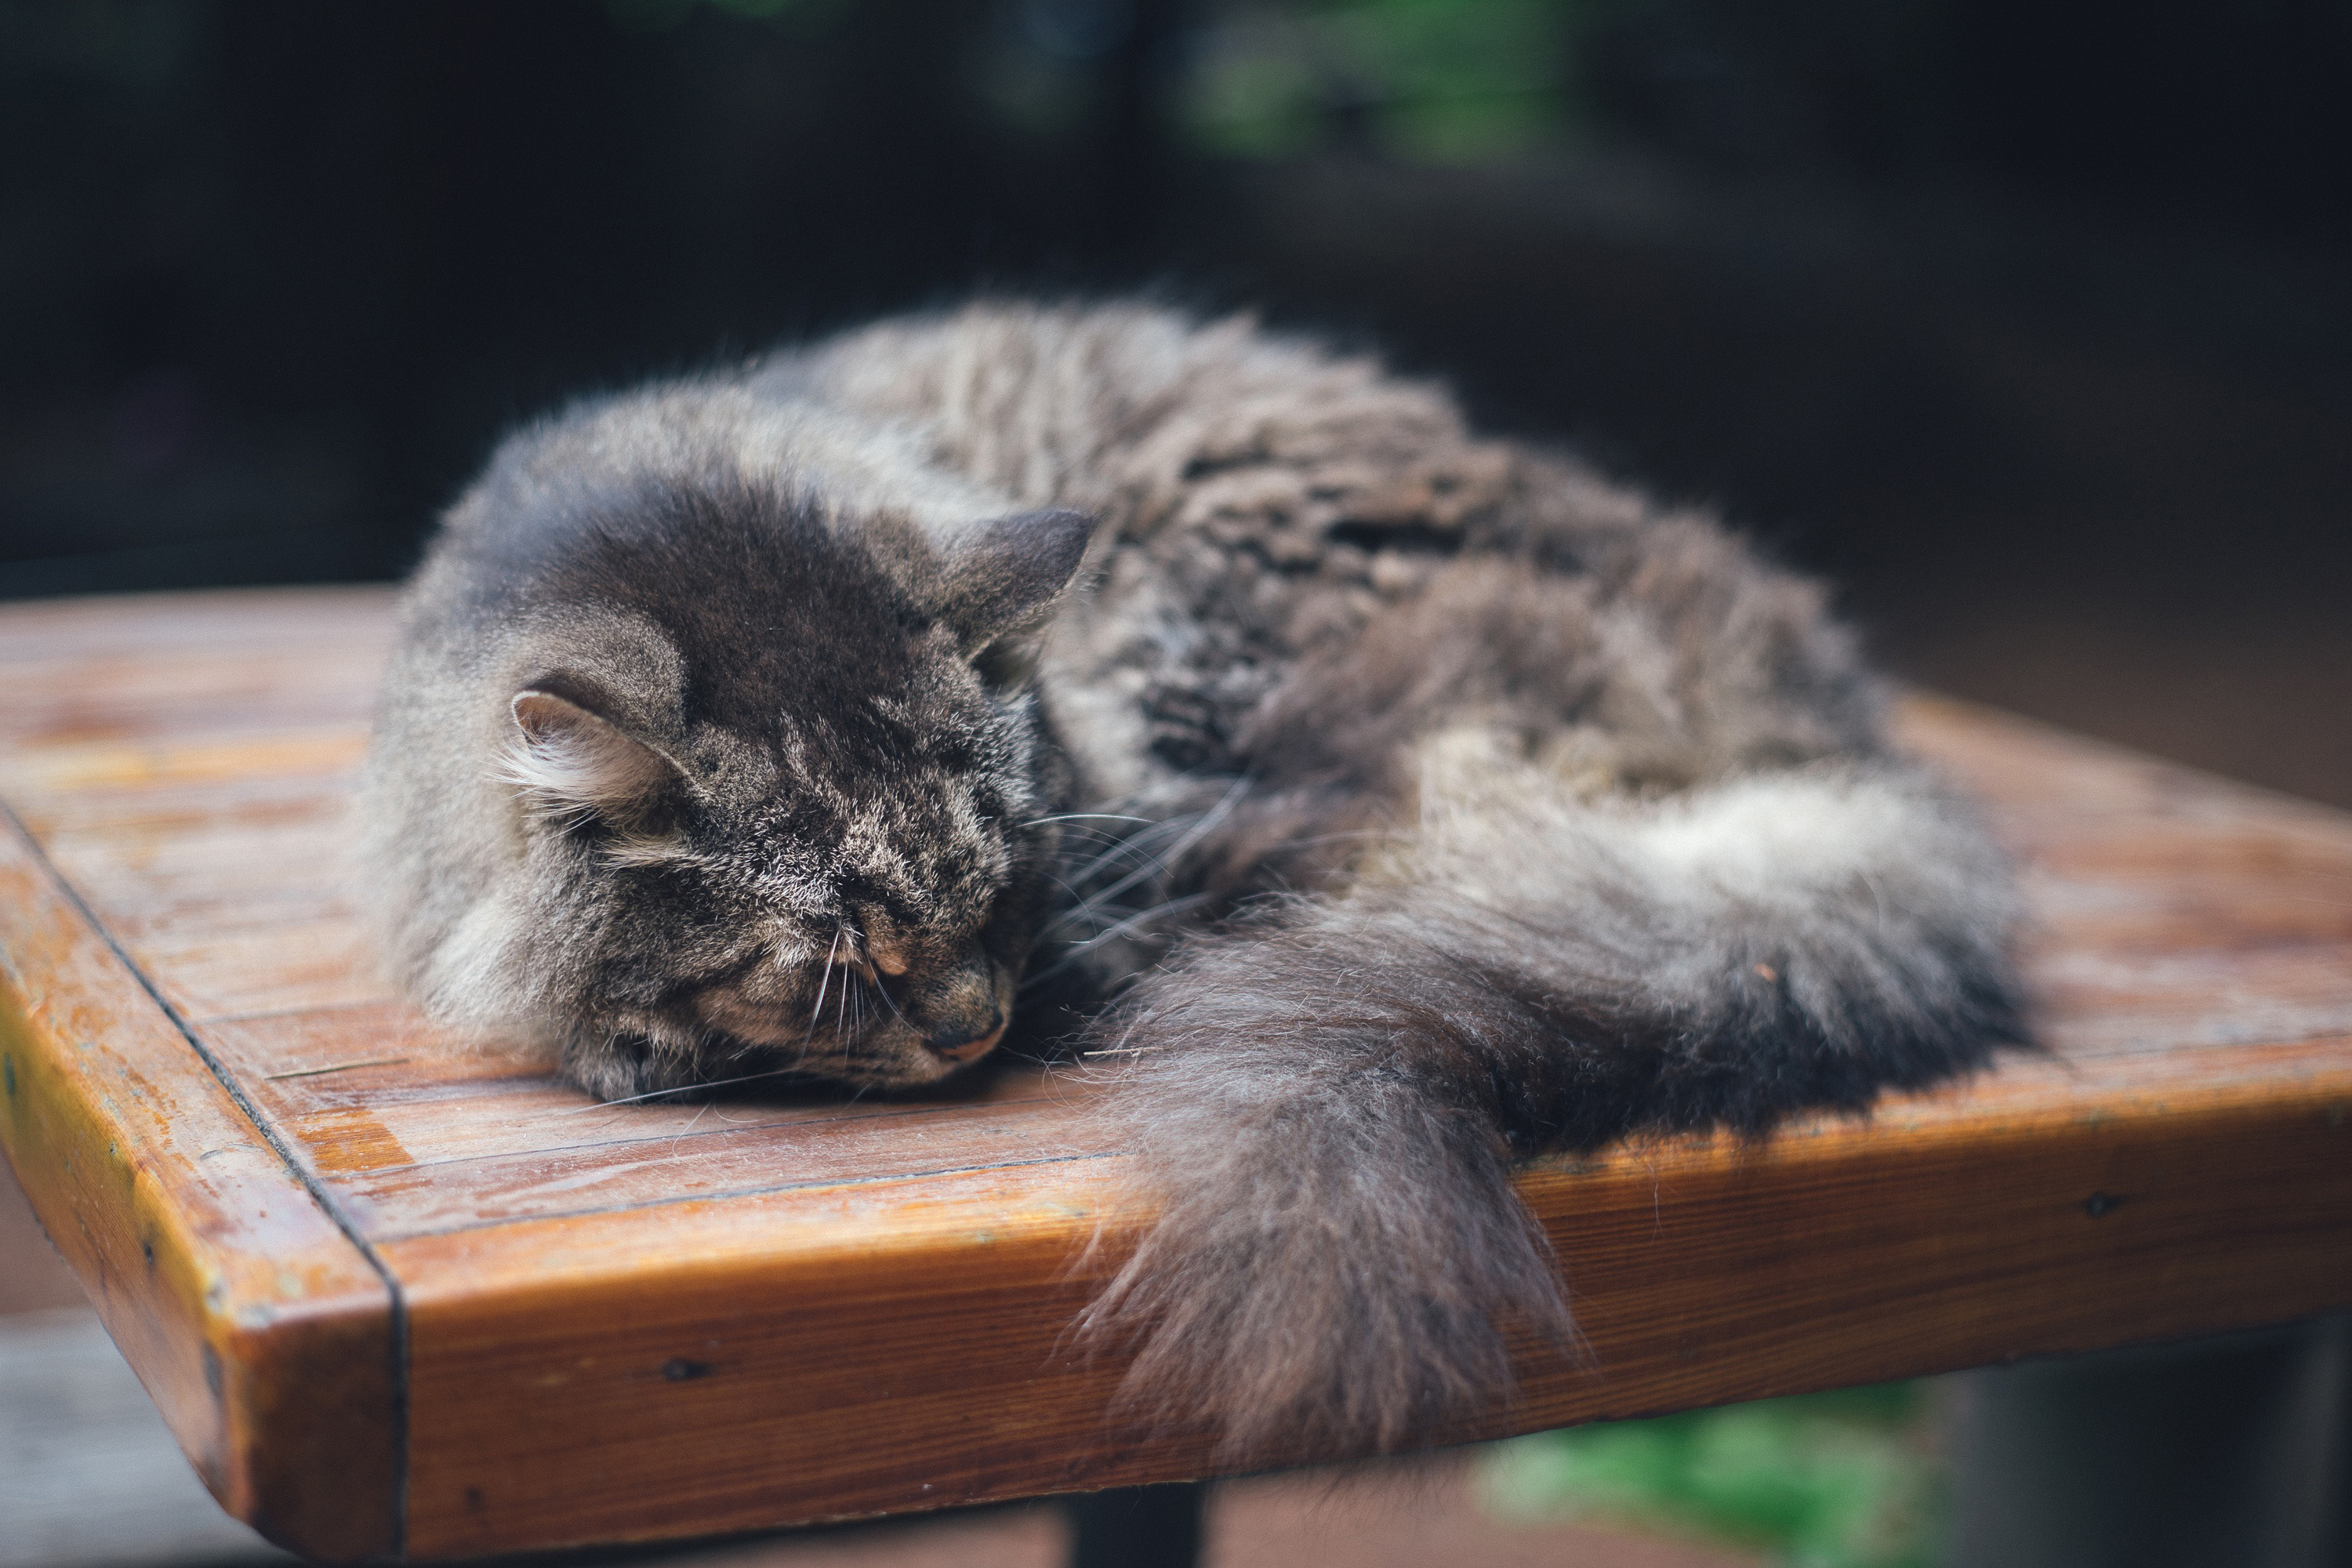
cat, mammal, felidae, small to medium sized cats, whiskers, carnivore, norwegian forest cat, nebelung, maine coon, wild cat, domestic long haired cat, wood, kitten, fur, british semi longhair